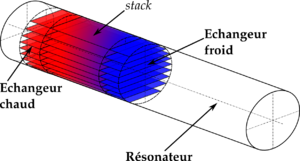
Représentation schématique d'une machine thermoacoustique
L'effet thermoacoustique est la conversion de chaleur en énergie acoustique et vice versa. Une machine thermoacoustique est donc un convertisseur thermomécanique qui peut, soit produire une énergie mécanique de nature acoustique à partir de la consommation d'une certaine quantité de chaleur, soit consommer de l'énergie acoustique afin de pomper de la chaleur d'un milieu froid vers un milieu chaud. Les systèmes en question sont respectivement qualifiés de moteur thermoacoustique et de réfrigérateur thermoacoustique.